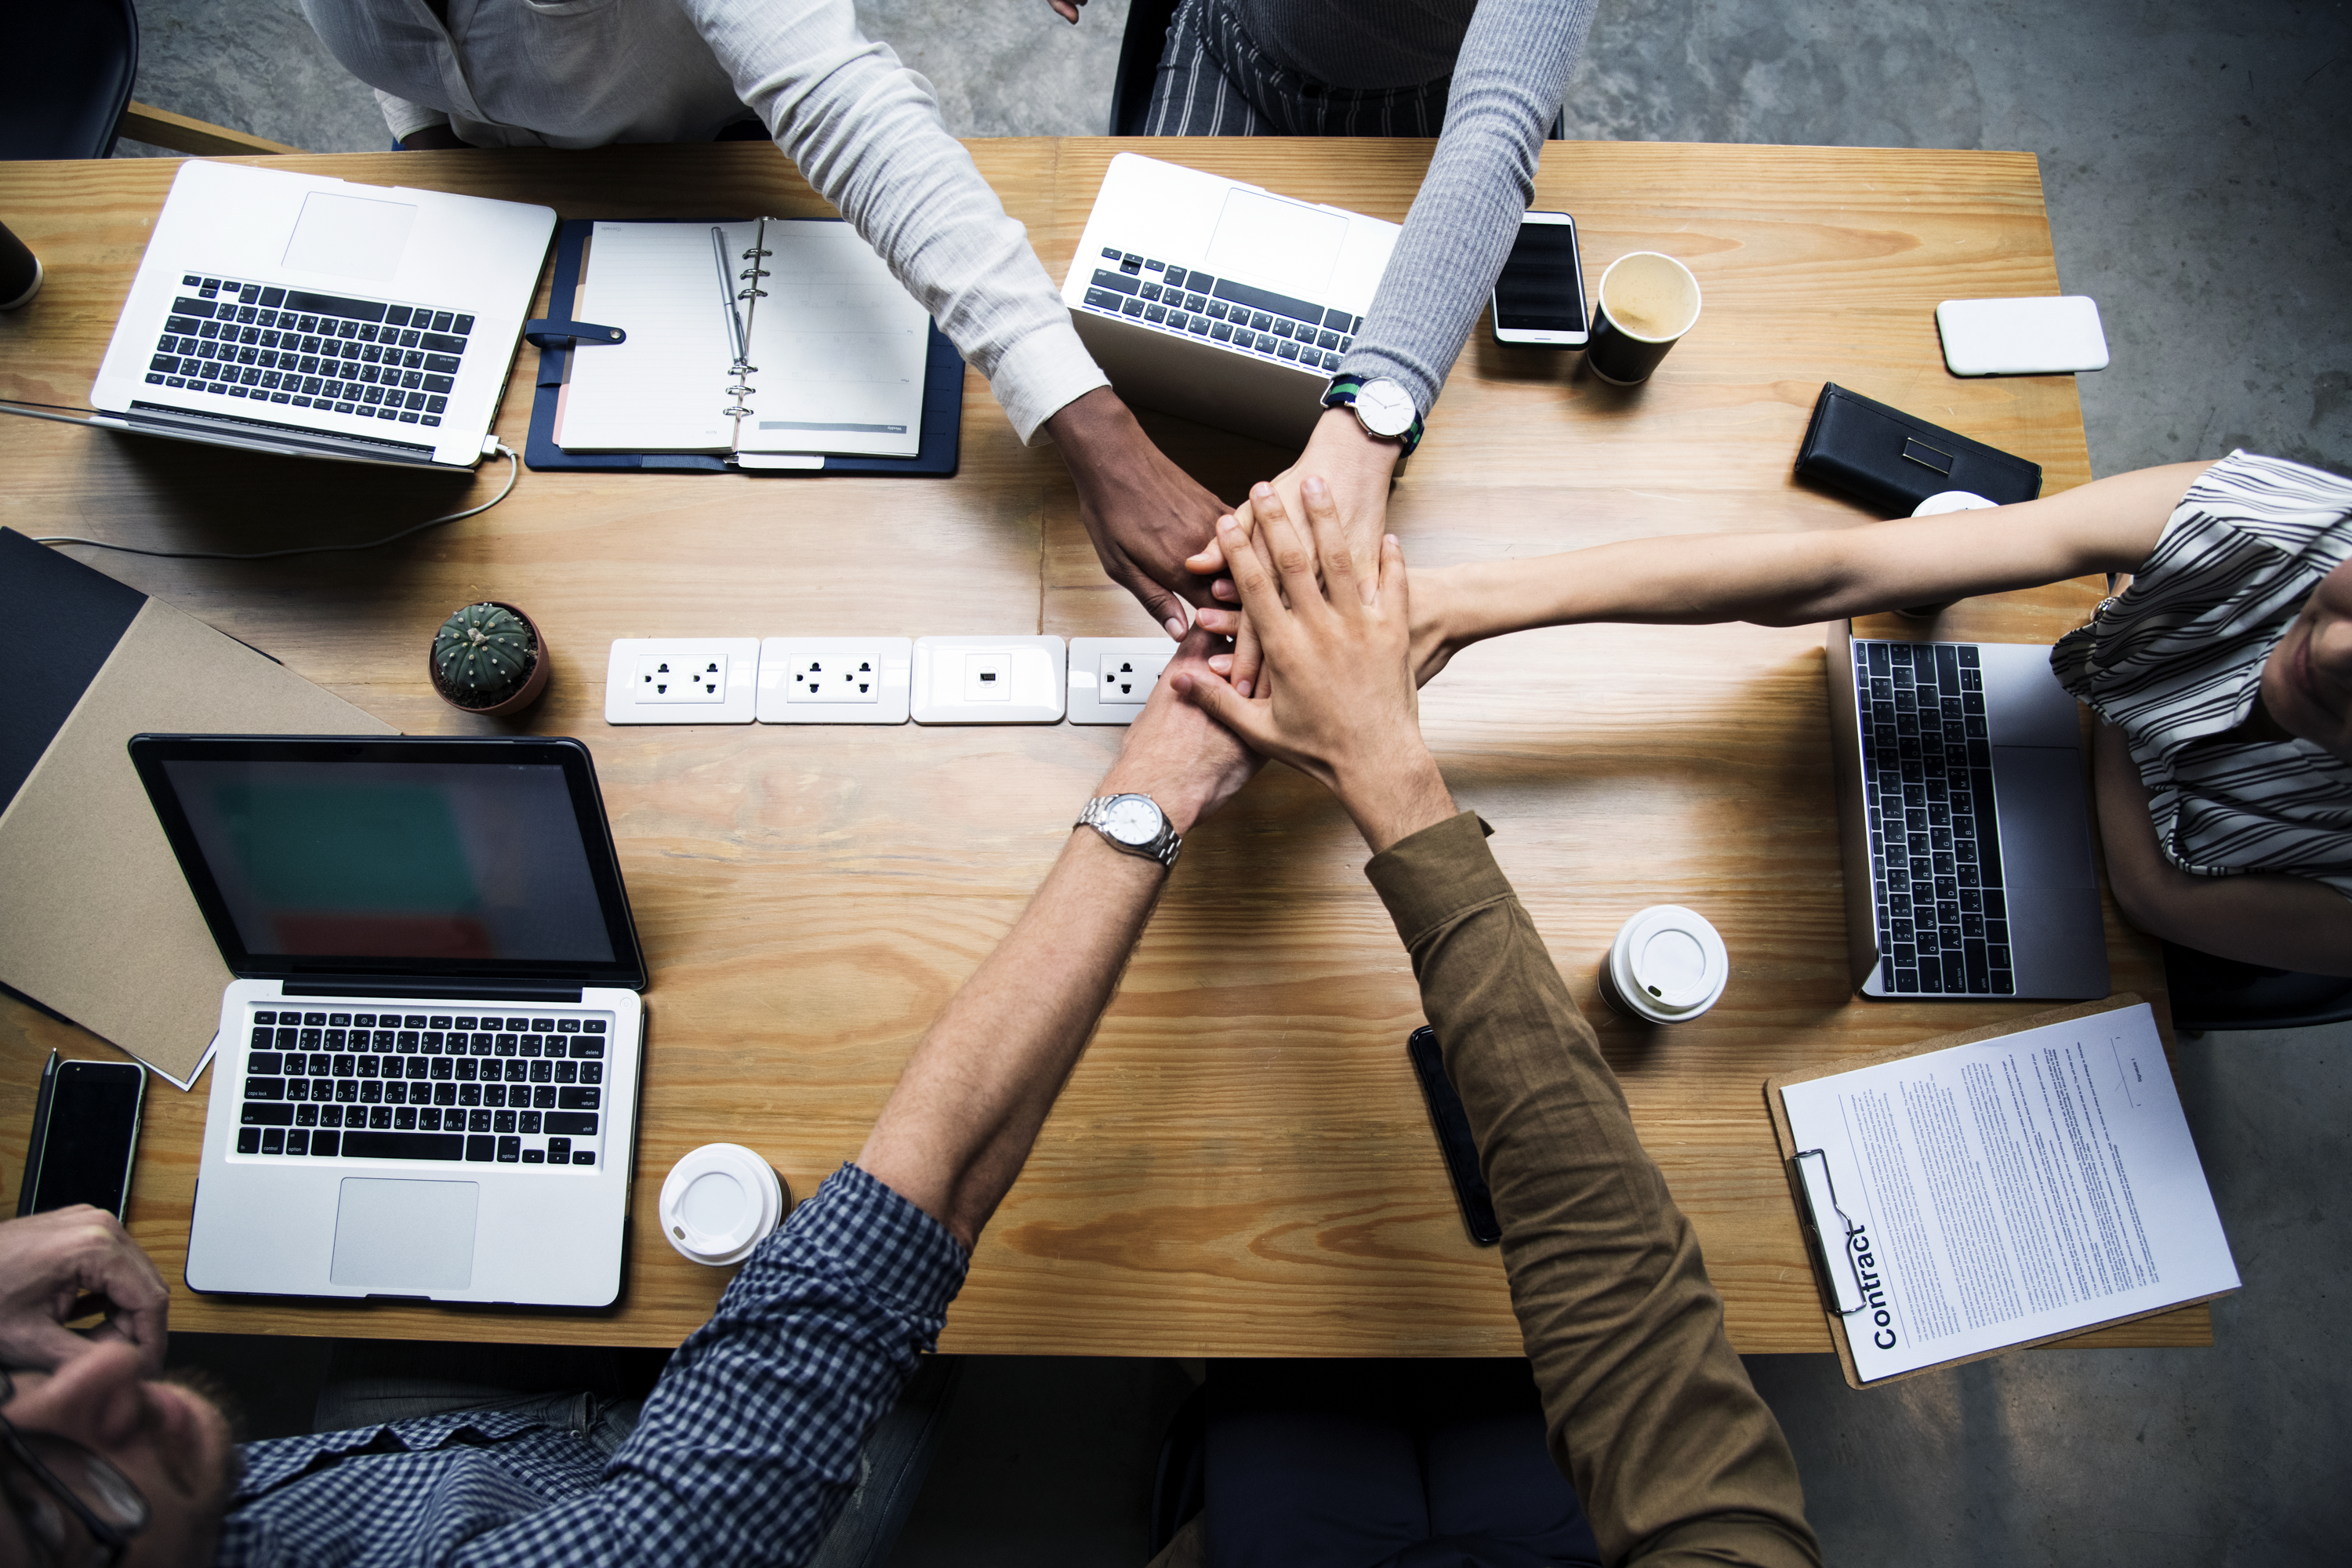
notebook, office, partnership, people, plug, power, stacked, communication, human behavior, electronic device, hand, technology, collaboration, public relations